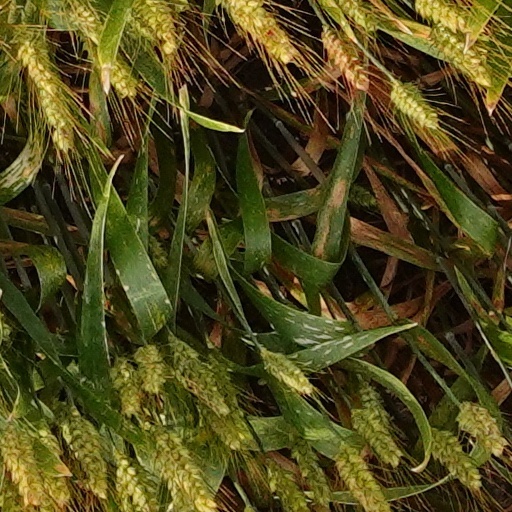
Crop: wheat